Ralf Tribuntsov

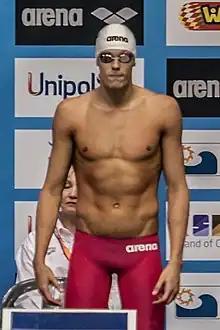
Tribuntsov at the 2015 European Short Course Swimming Championships, Netanya

Ralf Tribuntsov (born 22 September 1994 in Silkeborg, Denmark) is an backstroke, butterfly, freestyle and medley Estonian swimmer. He is 28-time long course and 19-time short course Estonian swimming champion. He has broken 31 Estonian records in swimming.